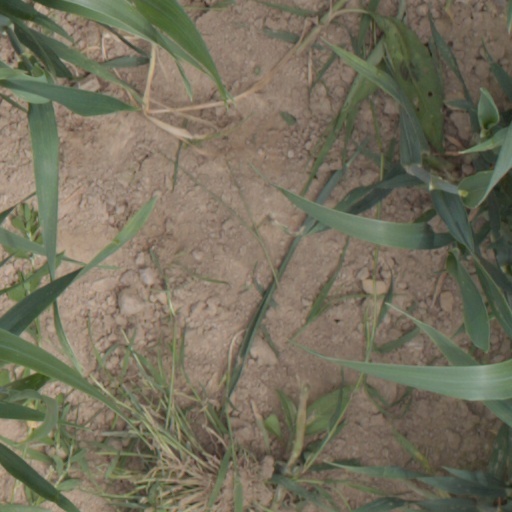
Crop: wheat